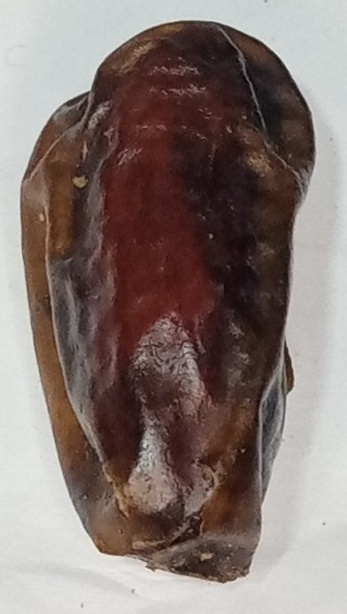
Variety: gajar
Size: medium
Grade: grade-2